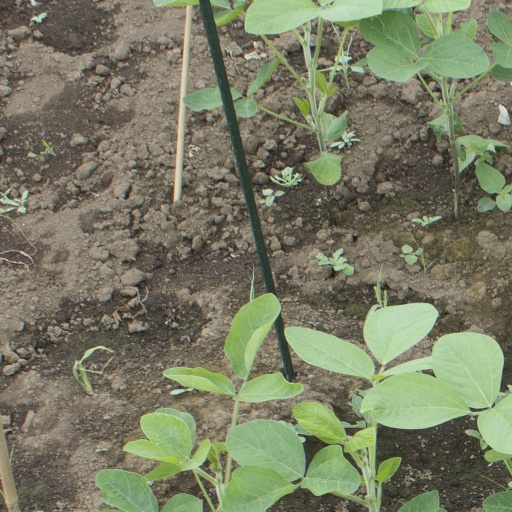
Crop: soybean